Bayt al-Razzaz

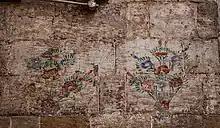

The first house (eastern side) was built in around 1480 by Sultan Qaytbay and features highly decorative mashrabiya windows on the second floor, overlooking the street and others looking out over the courtyard. One of the doorways on the eastern side of the courtyard is decorated in the Mamluk style and includes the cartouche or blazon of Qaytbay. The structure is primarily of stone and brick, with carved wooden windows. Interior walls and ceilings are of finely painted wood panels. The flat roof is constructed of layers of mortar over horizontal sheathing boards. The second floor was used as the women's quarters while the downstairs area was occupied by the men.